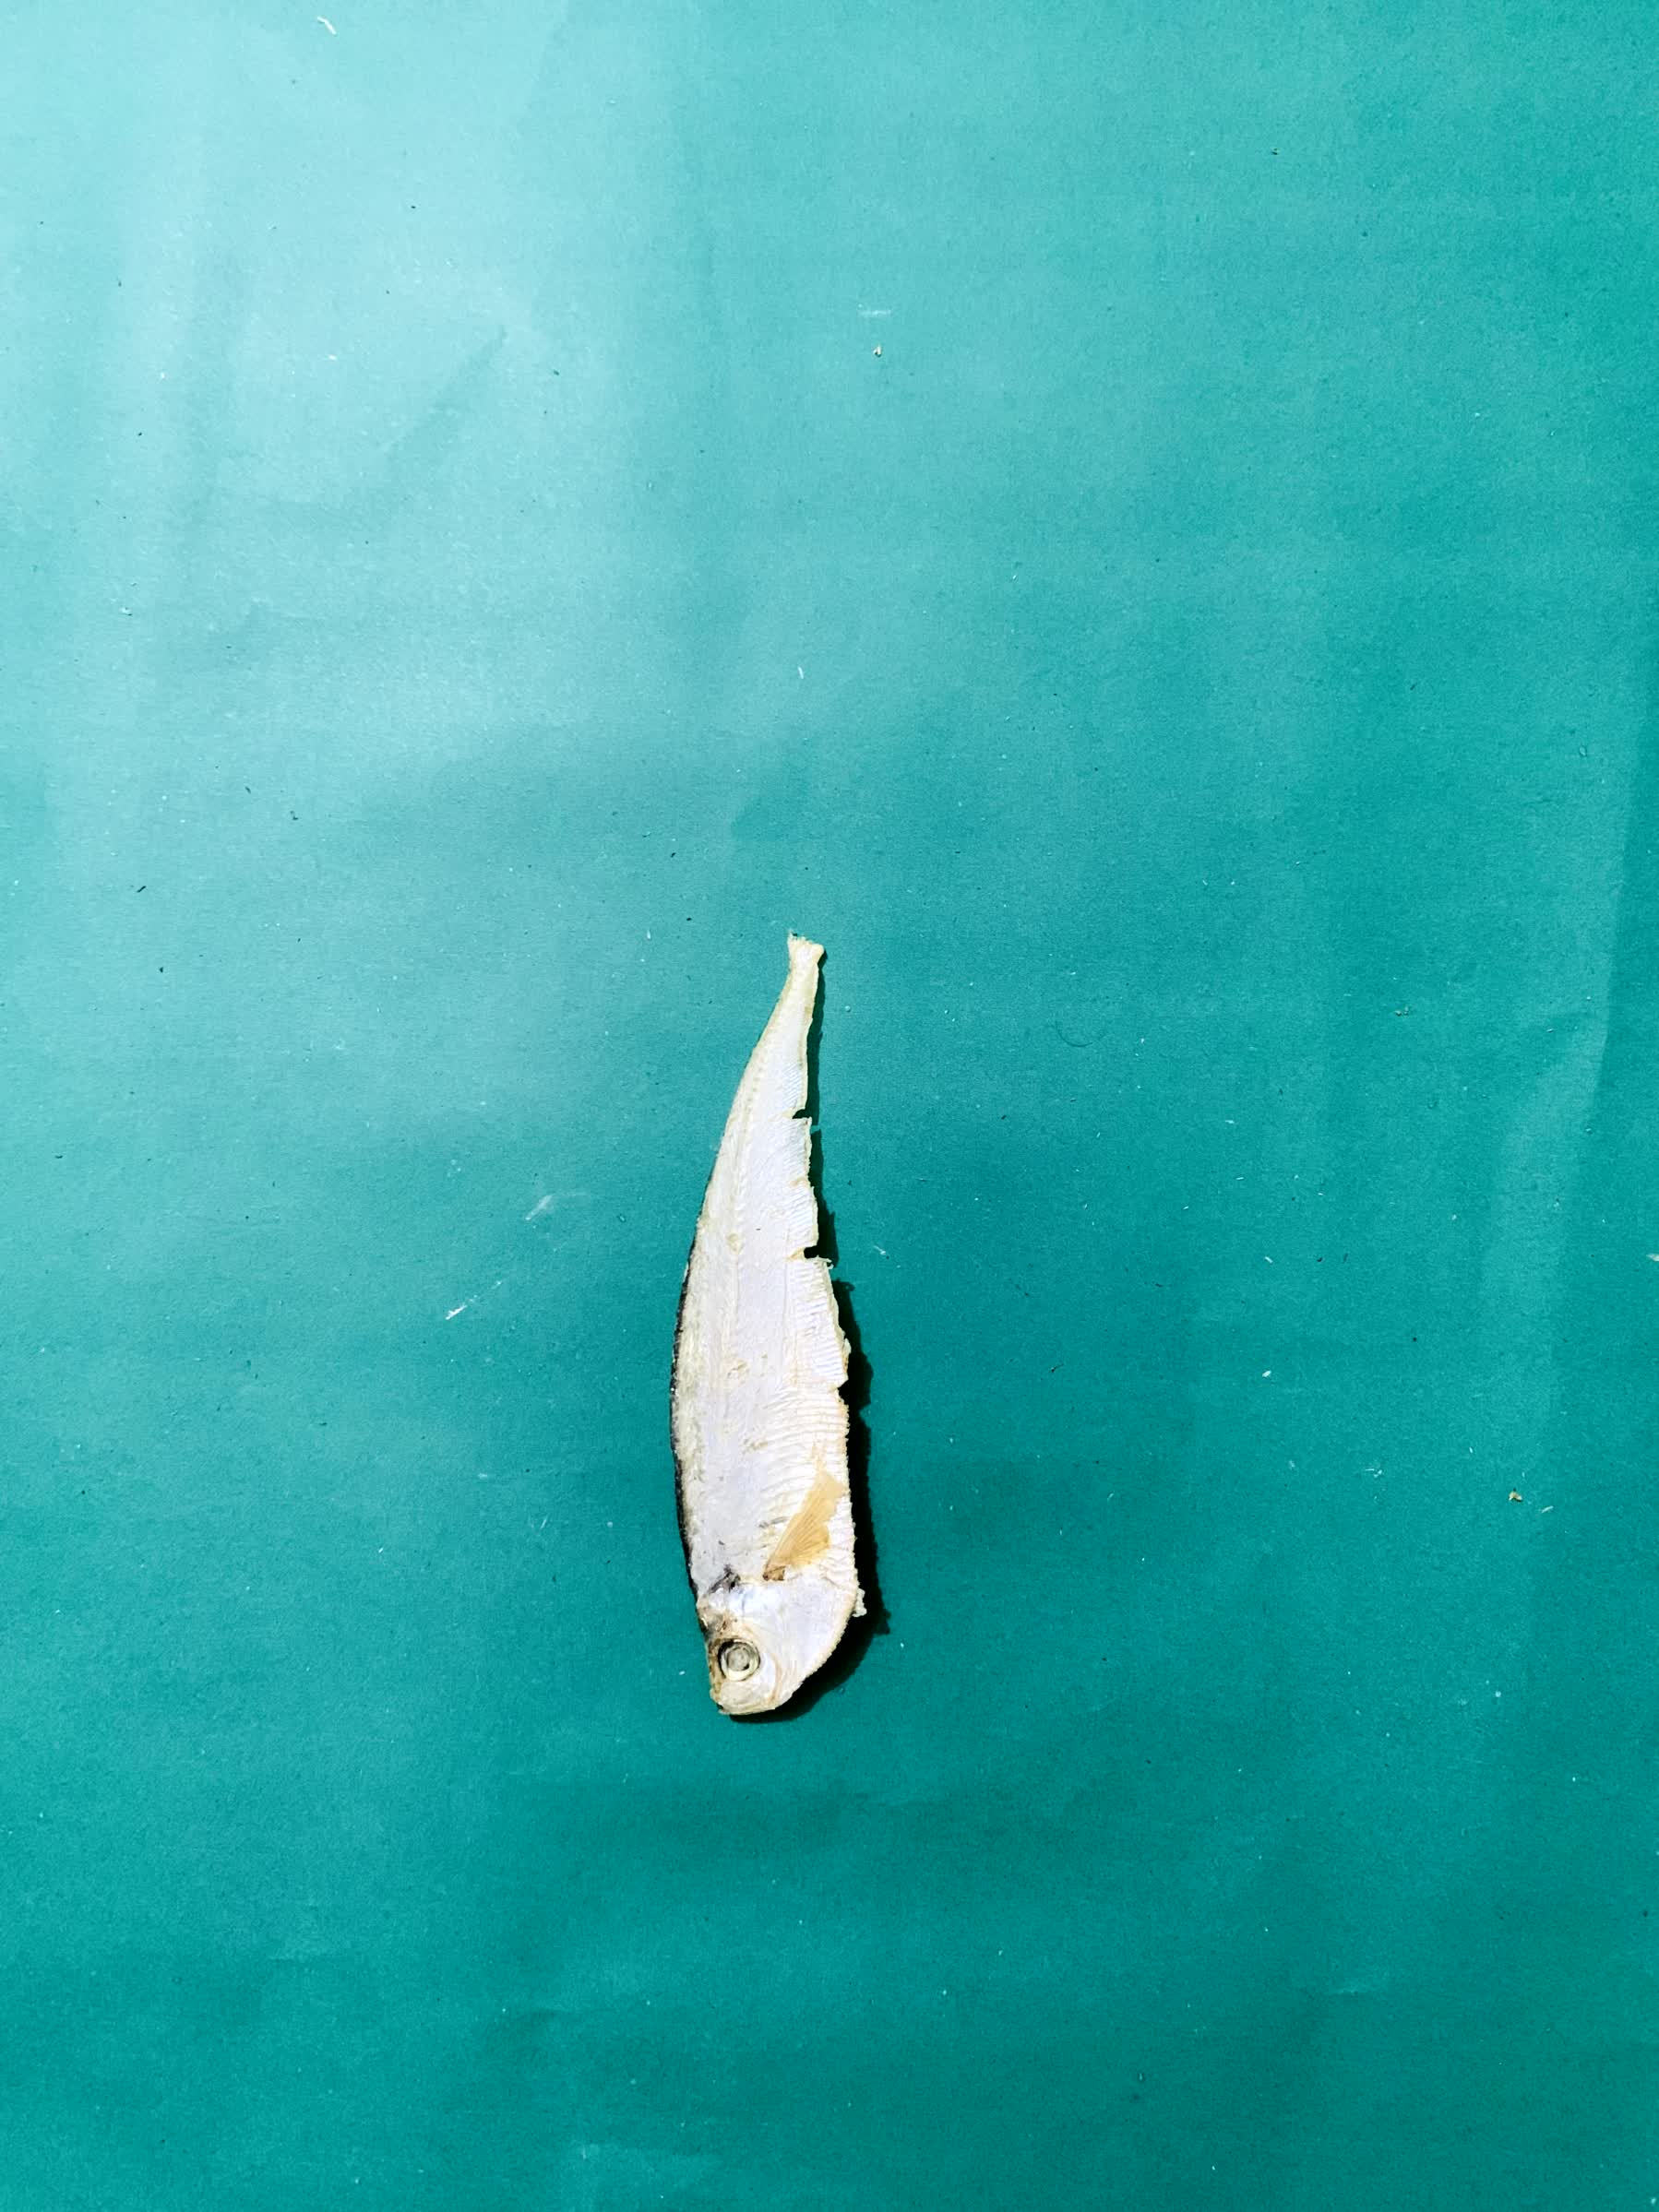
Species: Shukna Feuwa